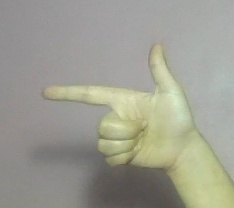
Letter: yaa